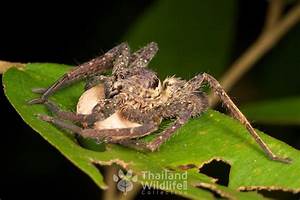
Label: ragno